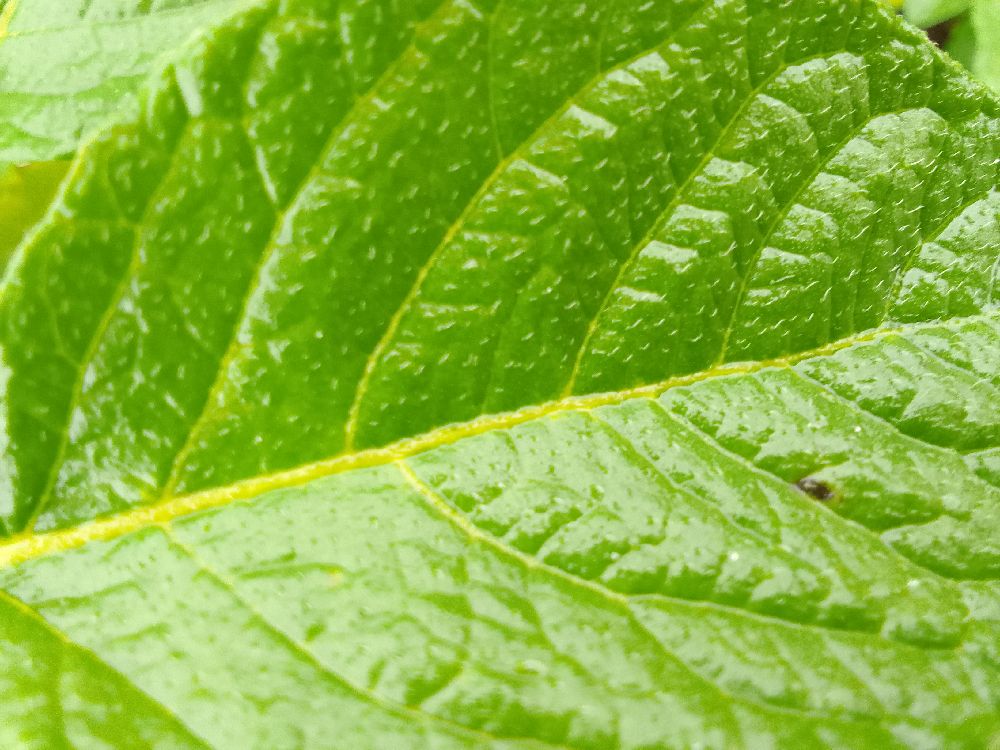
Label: Healthy